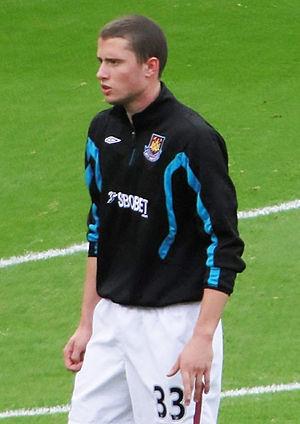
Fabio Daprelà est un footballeur suisse né le 19 février 1991 à Zurich. Il évolue en Super League au FC Lugano au poste d'arrière gauche.